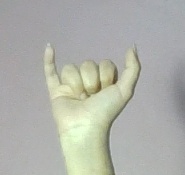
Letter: ya